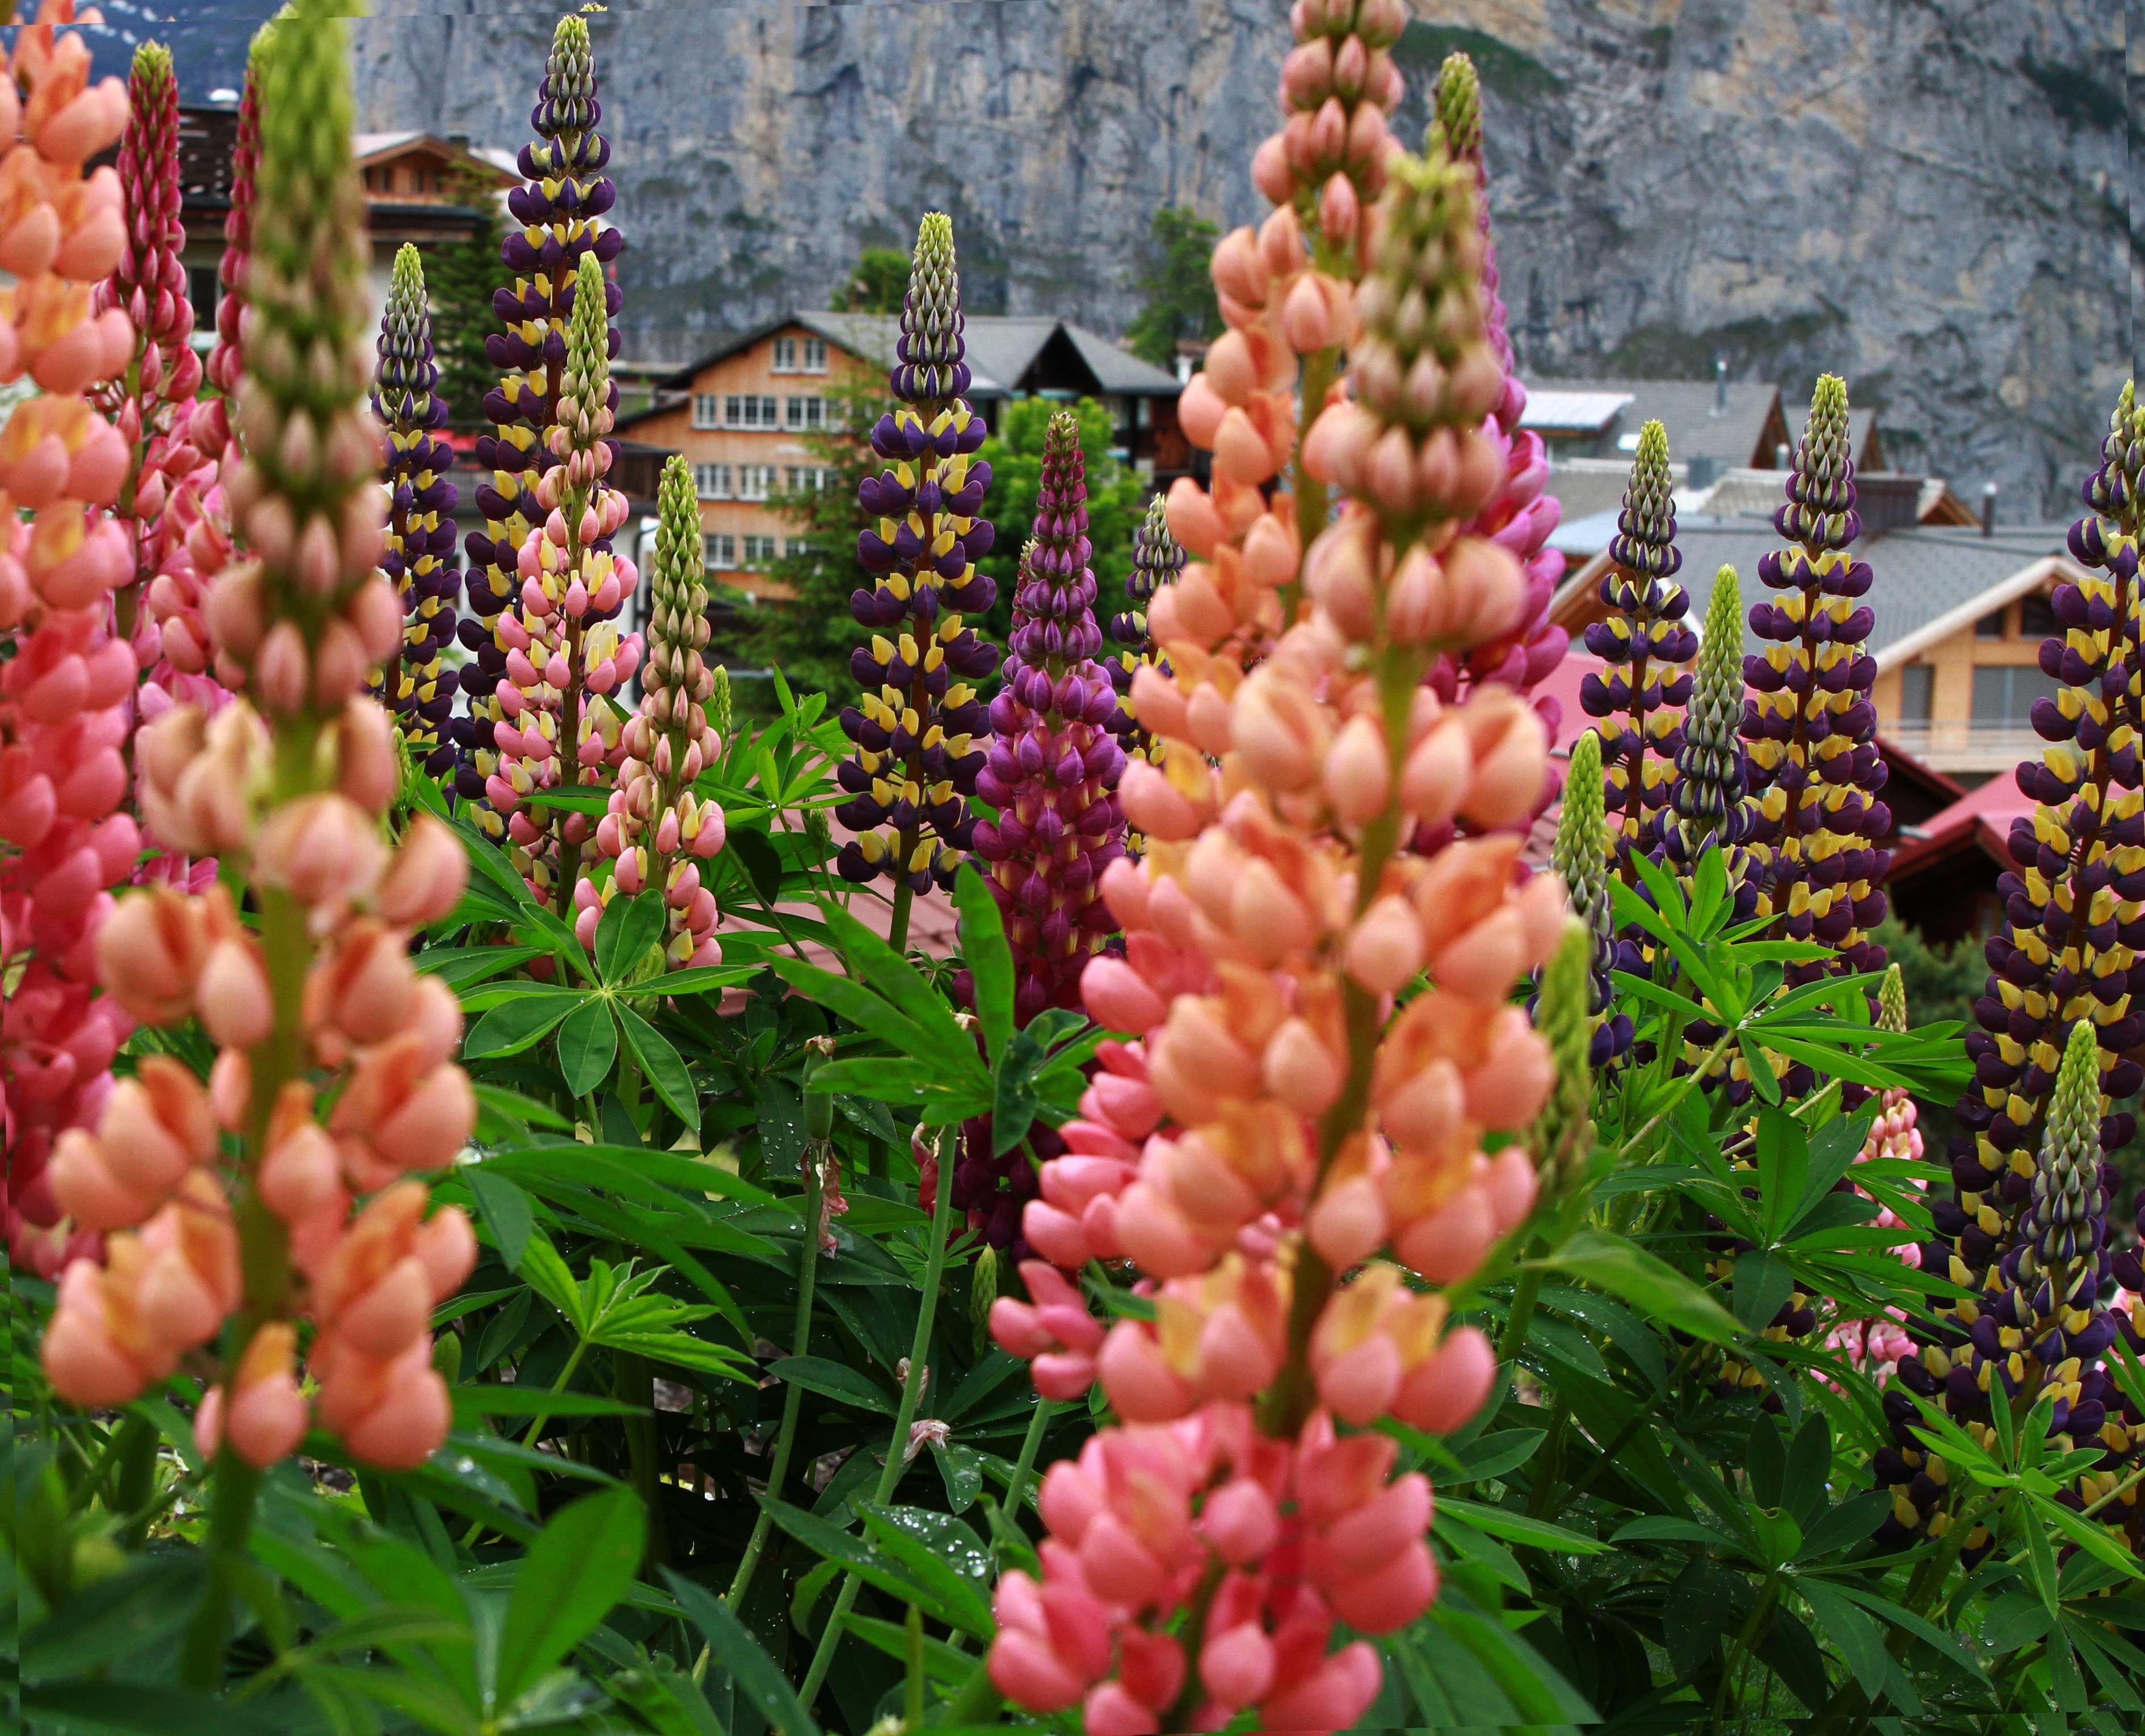
plant, flower, botany, flora, switzerland, snapdragon, digitalis, lupin, pink flower, orange flower, flowering plant, alpine flowers, murren switzerland, land plant, foxtail lily